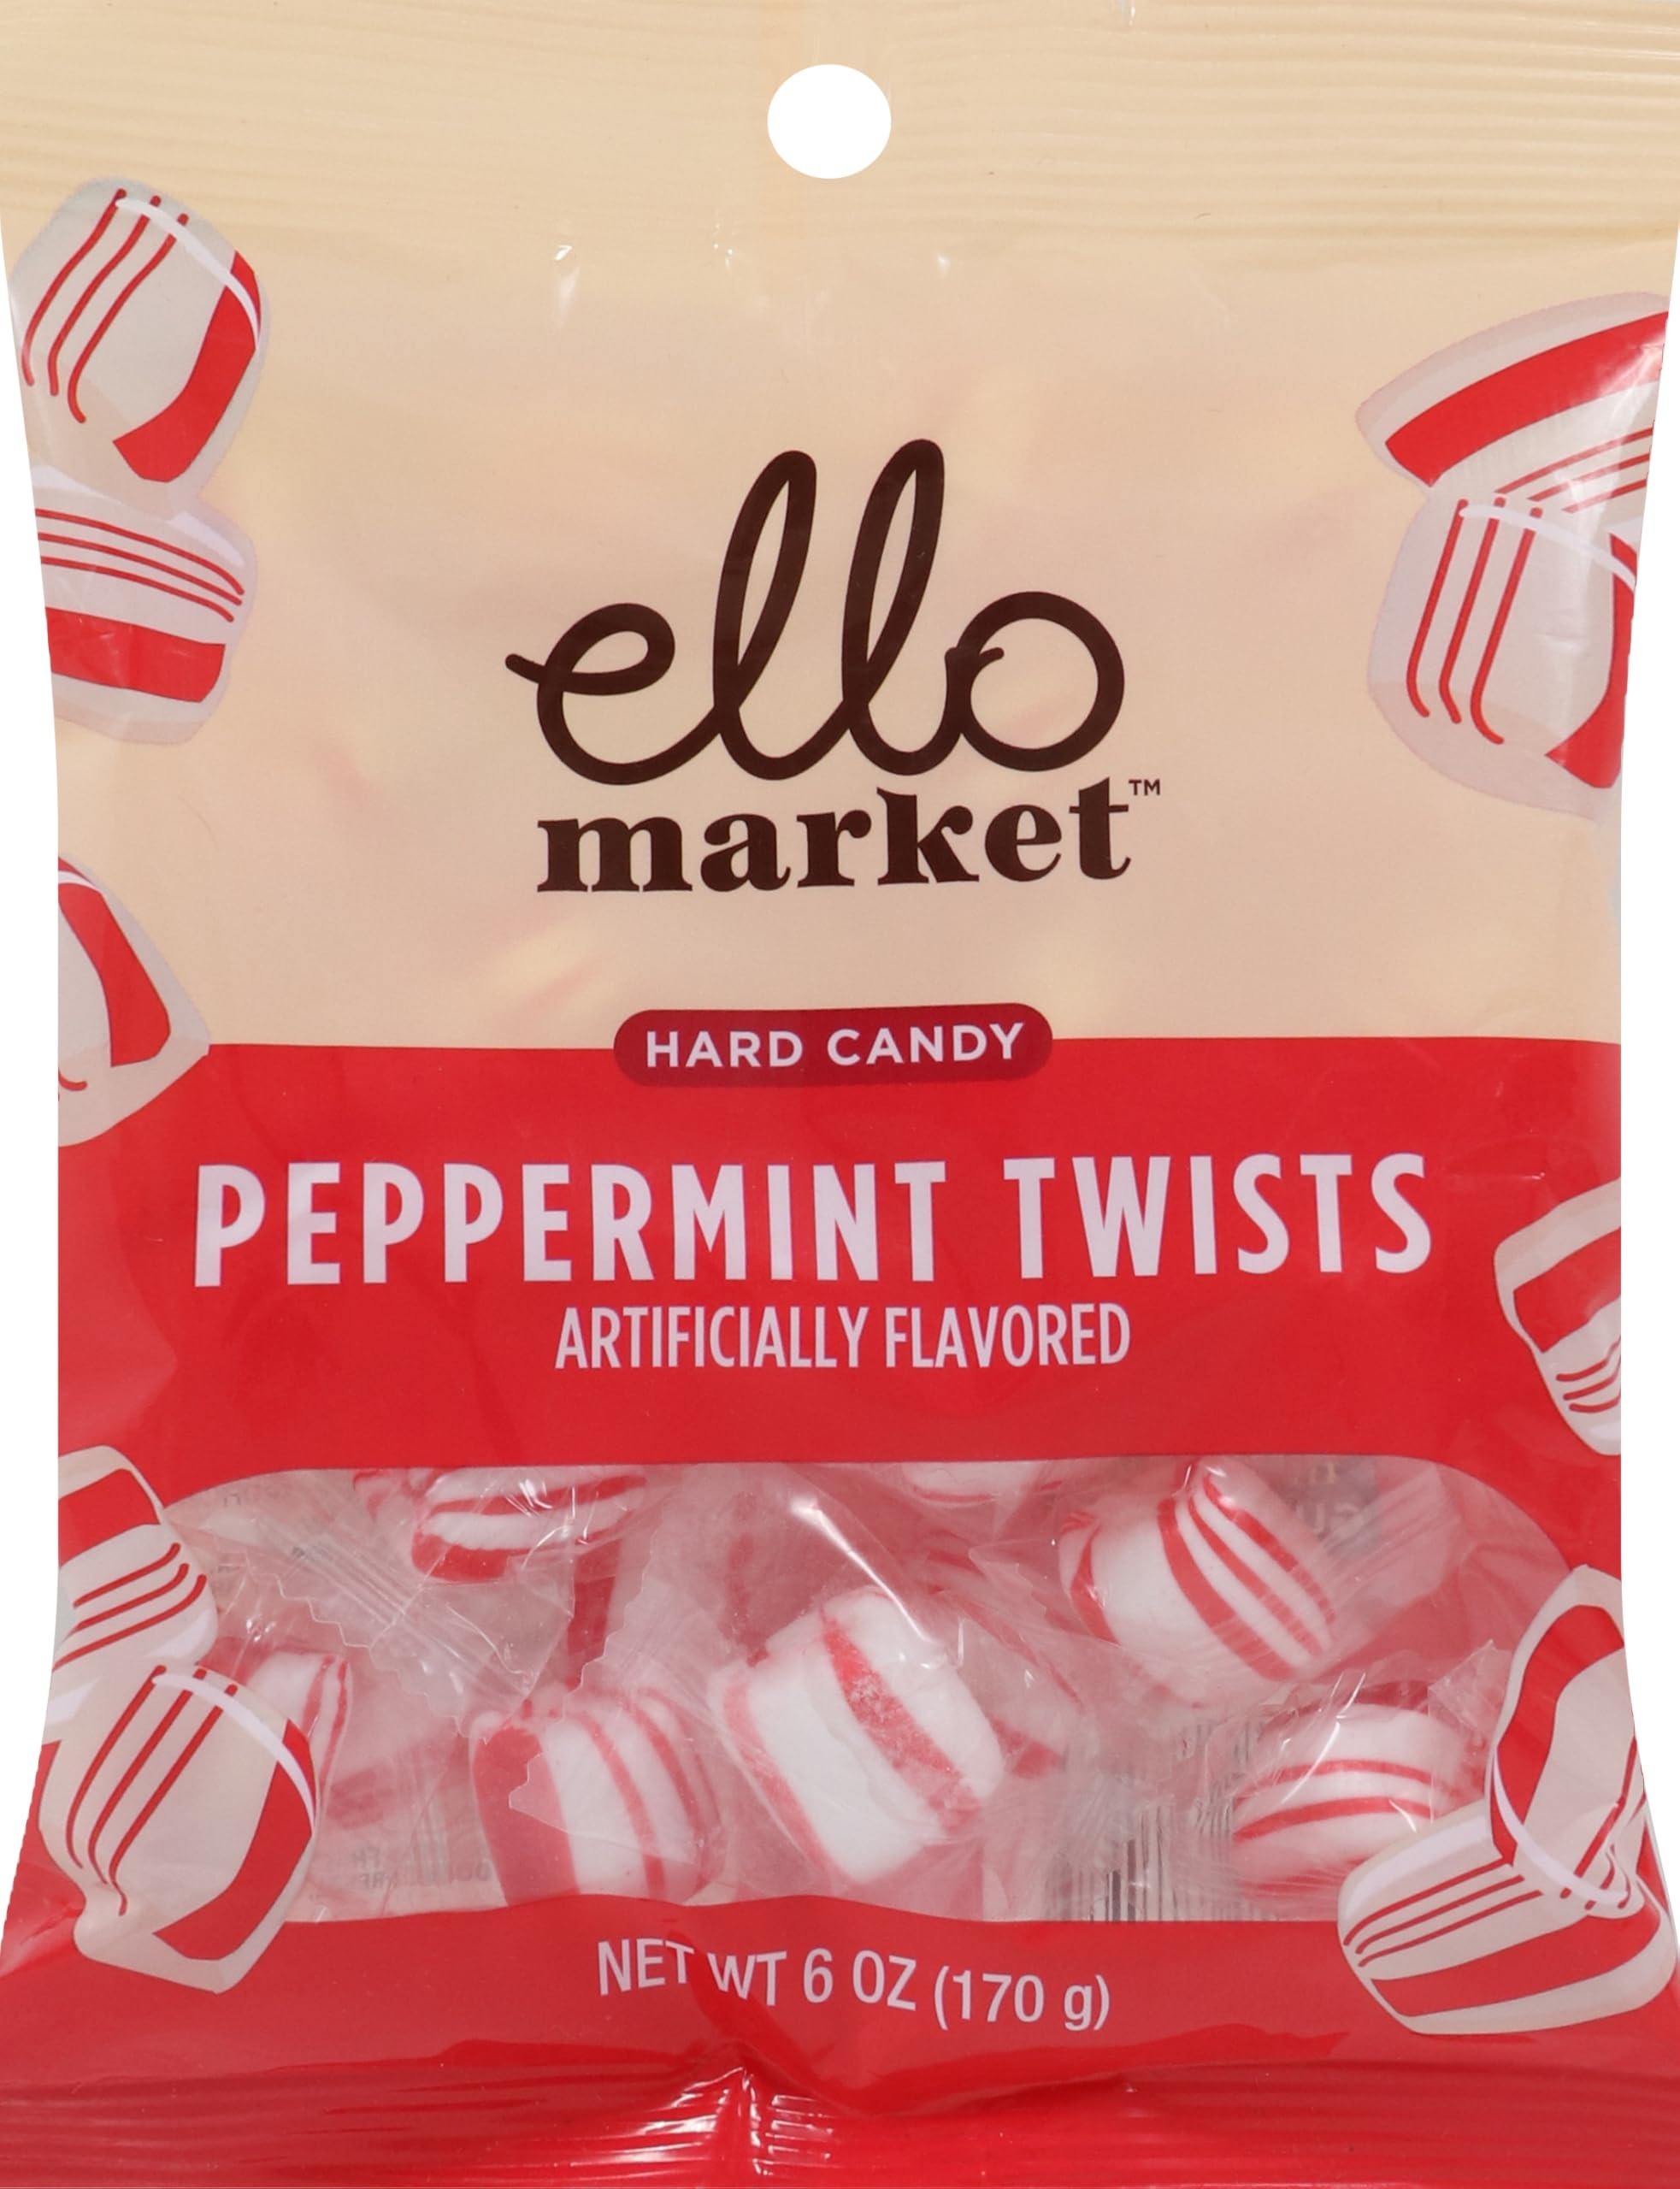
Item Name: Ello Market, Ello Market Peppermint Twists Hard Candy, 6 Ounce
Product Description: Hard Candy
Value: 6.0
Unit: Ounce

Price: 2